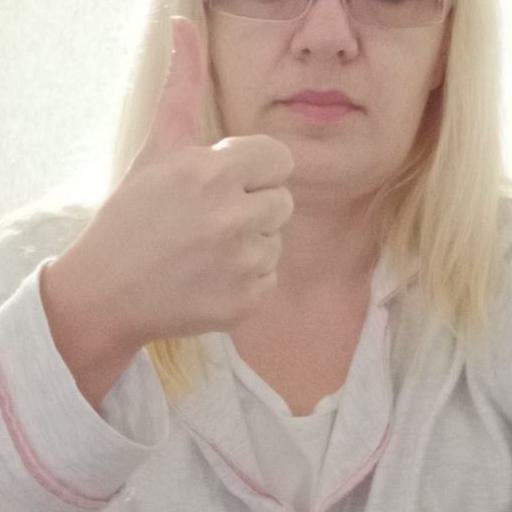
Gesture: like